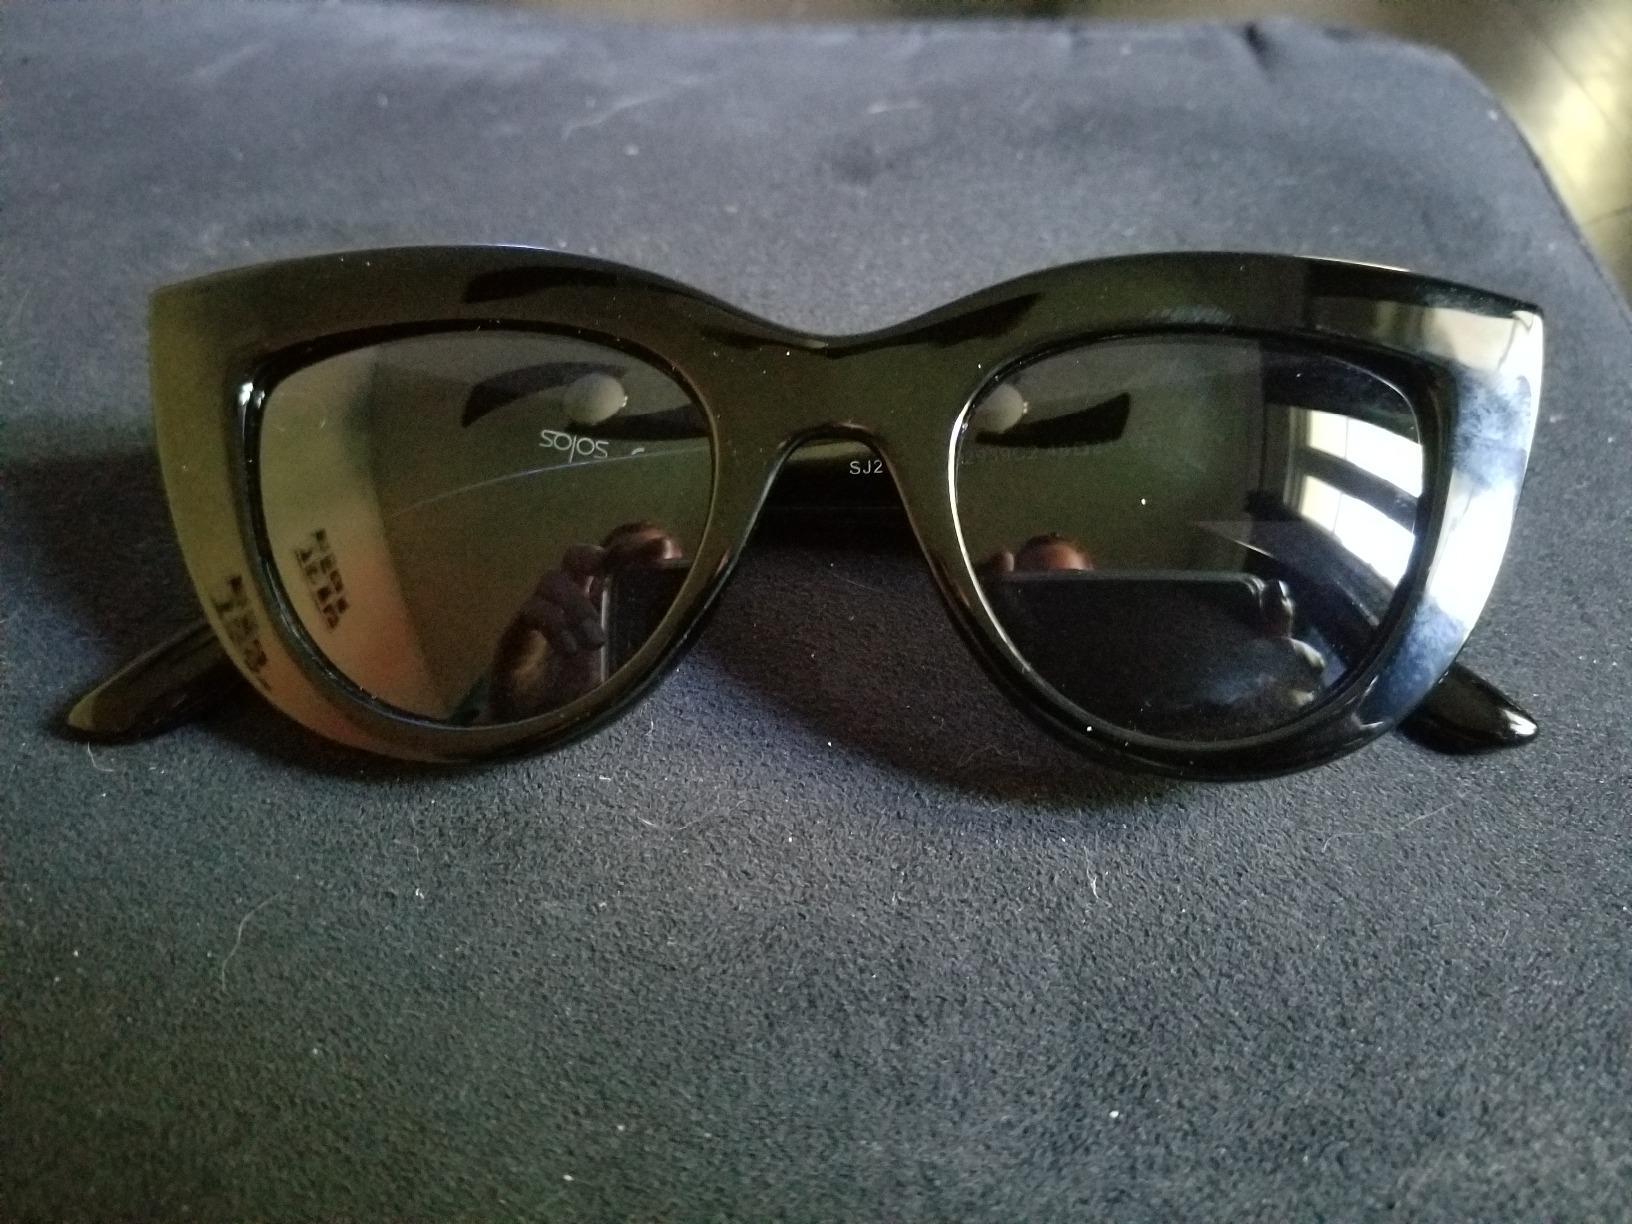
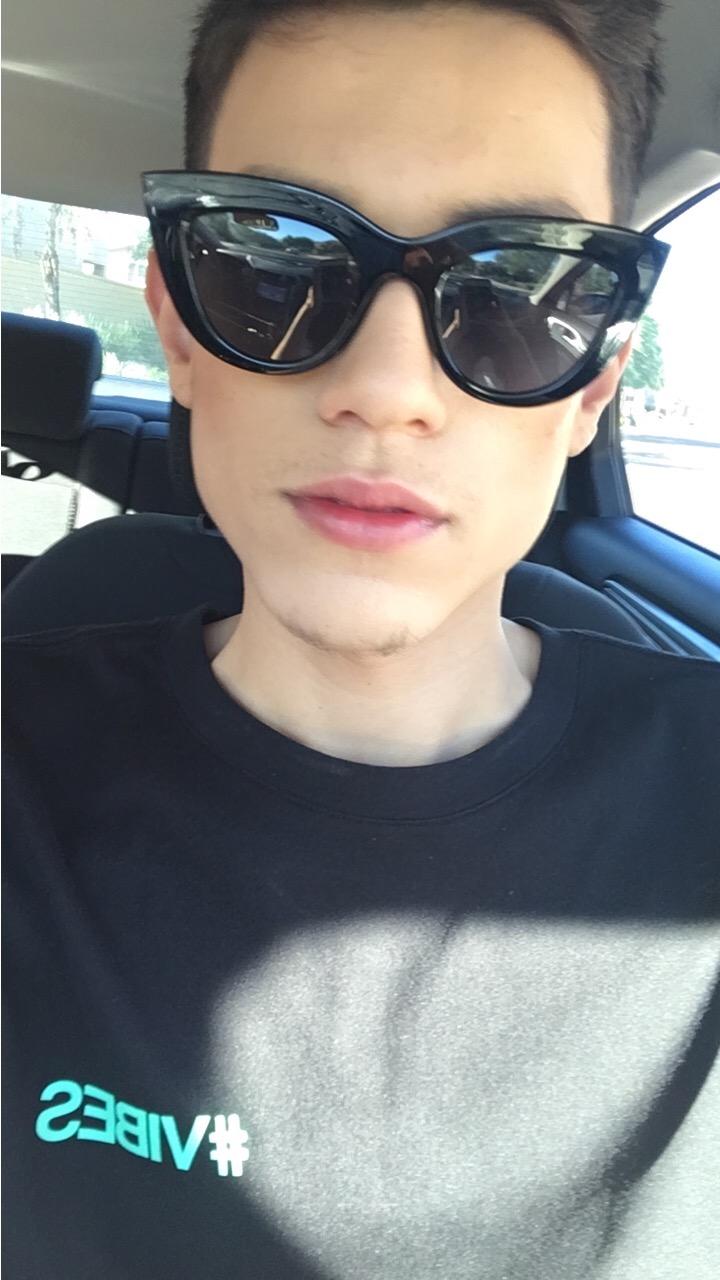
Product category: accessories_sunglasses
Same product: yes